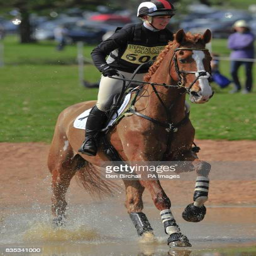
olympic athlete and organism compete in the event